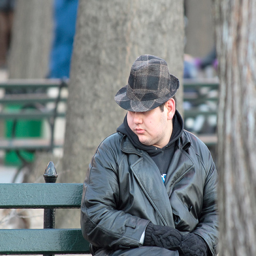
A man sitting on a bench wearing a hat.
a man in a coat and hat sit on a bench
A man who is sitting on a wooden bench.
a man is sitting down on a bench outside
A man sits on a bench in the park.